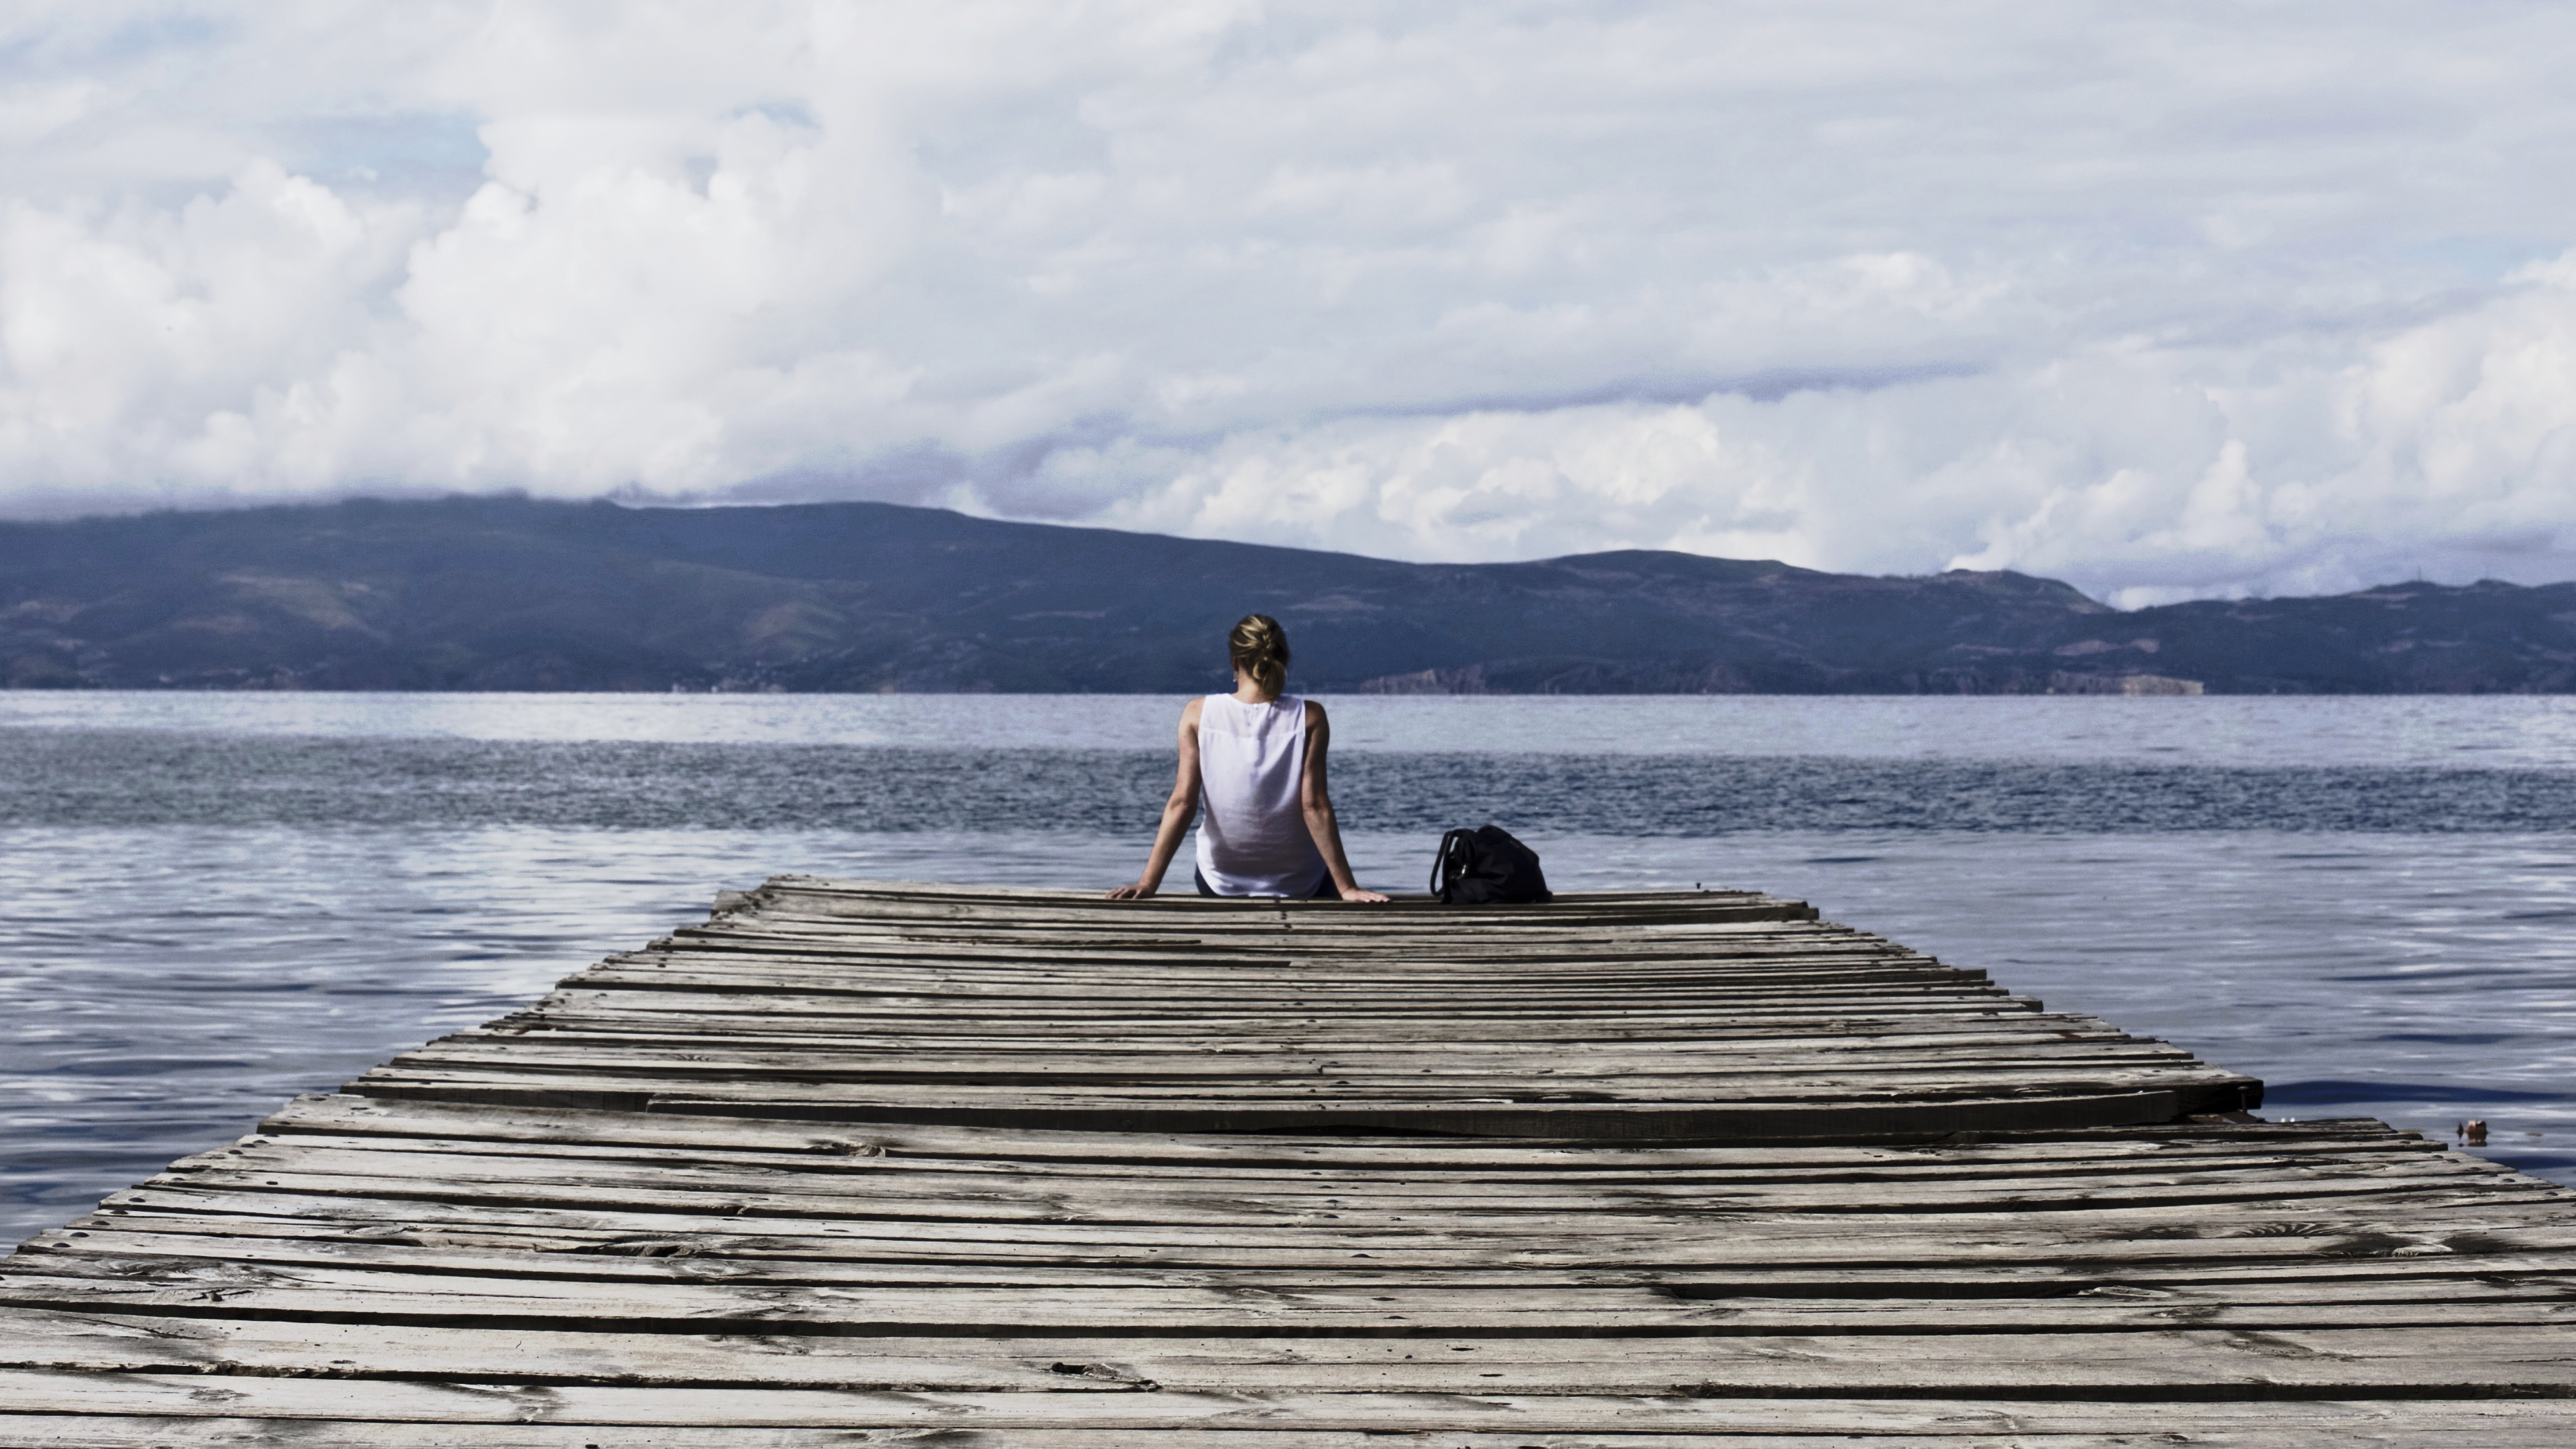
beach, landscape, sea, coast, water, nature, ocean, horizon, person, woman, shore, lake, vacation, sitting, solo, relaxing, clouds, mountains, hd wallpaper, royalty free images